Women in Bangladesh

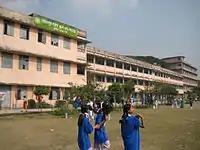
Azimpur Girls' School in Bangladesh

The literacy rate in Bangladesh is lower for females (55.1%) compared to males (62.5%) – 2012 estimates for population aged 15 and over.